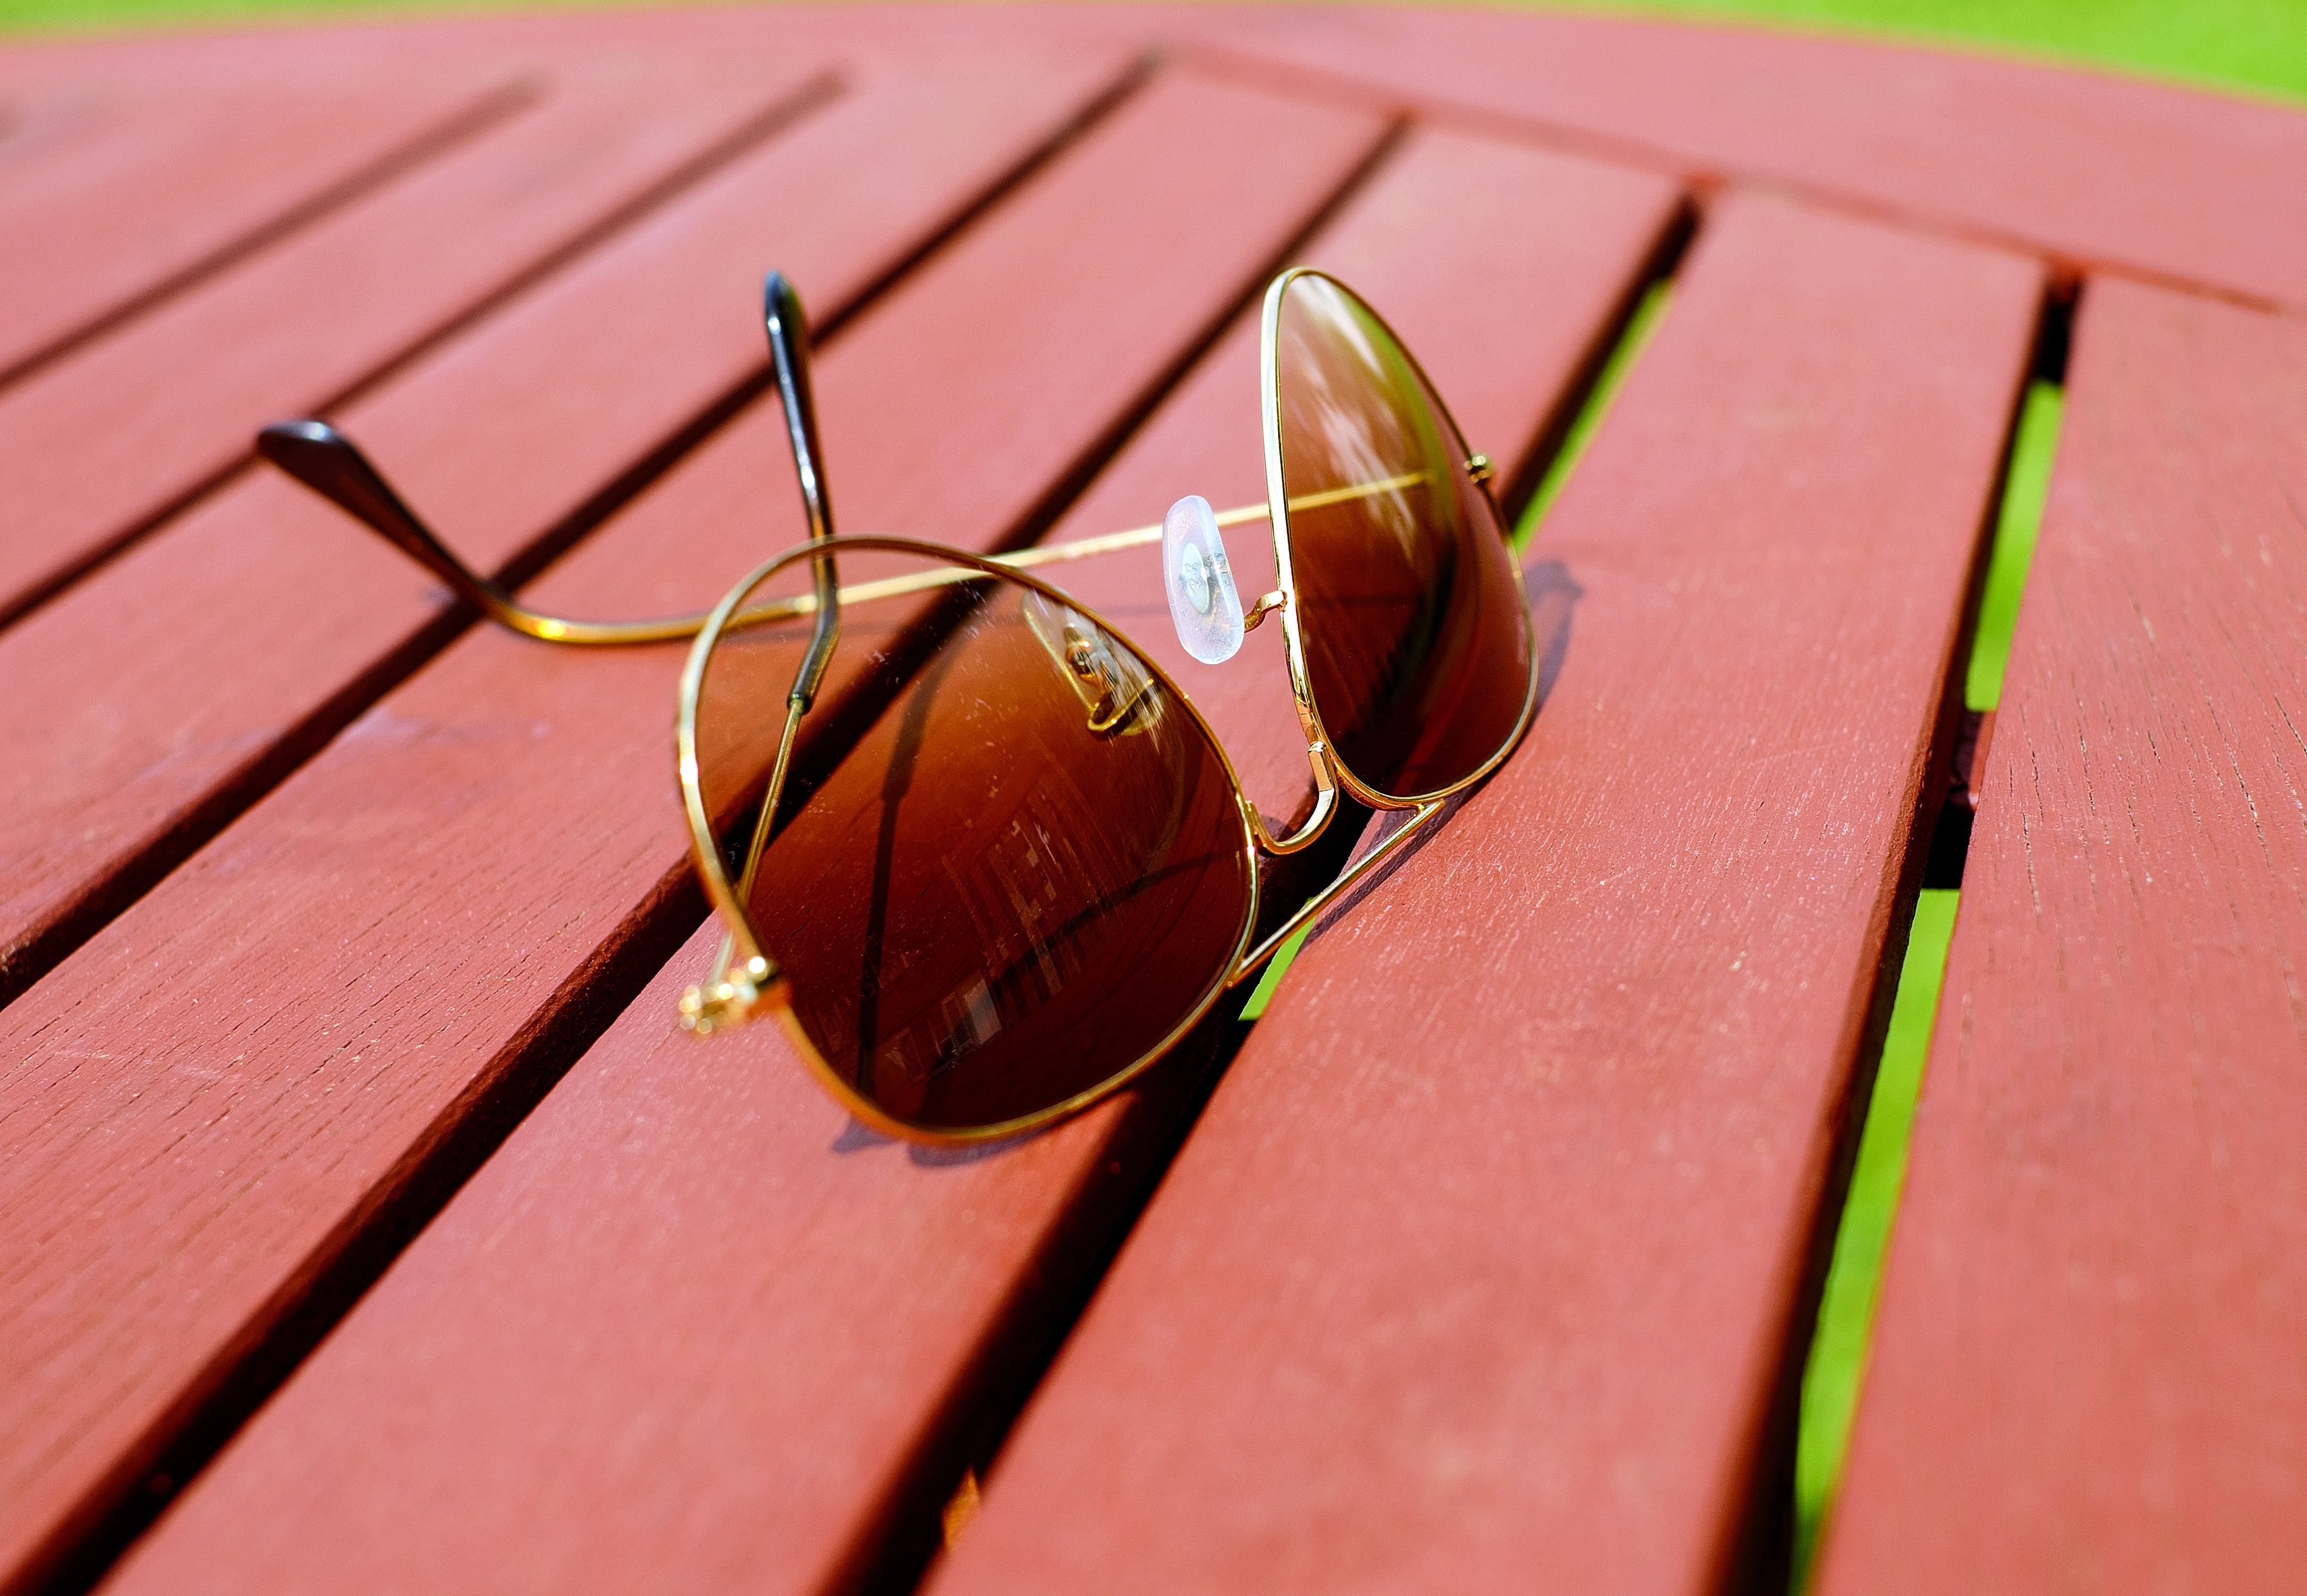
hand, photography, leaf, flower, red, color, insect, pink, circle, close up, sunglasses, glasses, shape, mirroring, macro photography, eye protection, glasses dark